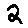
Label: 2